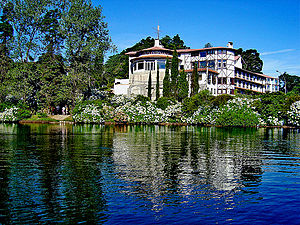
Brasilien / Demografi
På Serra Gaúcha tales også tysk og italiensk.
Brasilien, officielt Den Føderative Republik Brasilien, er det største land i både Syd- og Latinamerika. Med 8,5 millioner km² og 210 millioner indbyggere er Brasilien både det femte største og femte folkerigeste land i verden. Hovedstaden er Brasília, mens de største byer er São Paulo og Rio de Janeiro. Brasilien er det største portugisisktalende land i verden og det eneste portugisisktalende land i Amerika. På grund af massiv immigration fra hele verden er Brasilien et af de mest multikulturelle og etnisk mest sammensatte lande i verden. Brasilien, der grænser op til Atlanterhavet i øst, har en kystlinje på 7.491 km. Det grænser op til alle øvrige sydamerikanske lande, undtagen Chile og Ecuador, og dækker 47,3 % af kontinentets samlede areal. Brasiliens Amazonområde består af enorme regnskove, der er hjemsted for et utal af dyre- og plantearter, økosystemer og naturressourcer. Det gør Brasilien til et af kun 17 lande, der har en ekstremt høj grad af naturlig biodiversitet. Landets naturliv er af stor global interesse og debatteres jævnligt internationalt.